Jack McCormack (rugby league)

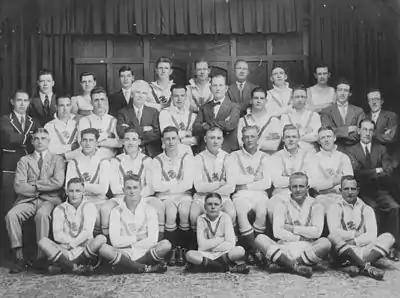
McCormack seated 2nd row 4th from left in 1930

A product of Penshurst, New South Wales, Jack McCormack played with St George Dragons for five years between 1927 and 1932. He played fullback in two losing grand finals with St. George in 1927 and 1930. Good form saw him selected to play five matches for New South Wales in 1931. Jack McCormack was the brother of another St. George player, Eric McCormack.